Banquet of the Amsterdam Civic Guard in Celebration of the Peace of Münster

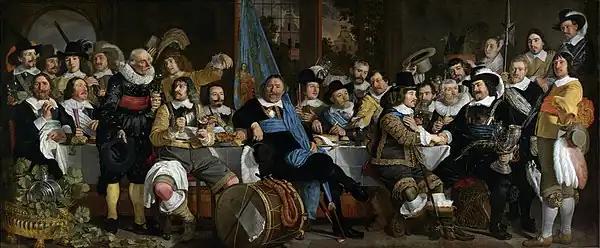
Painted life sized to fill a wall, 2.32 x 5.47 meters

Banquet of the Amsterdam Civic Guard in Celebration of the Peace of Münster (1648) is a group portrait oil painting by the Dutch painter Bartholomeus van der Helst. It is an example of Dutch Golden Age painting and is considered one of the highlights of the Amsterdam Museum, though it is generally on show in the Rijksmuseum.